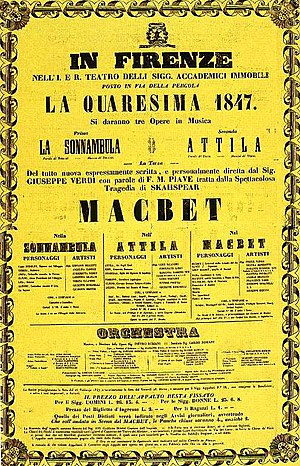
Macbeth (opera)
Programmet ved urpremieren i Firenze i 1847.
Macbeth er en opera i fire akter af Giuseppe Verdi. Den italienske libretto, der bygger på Shakespeares skuespil af samme navn, er skrevet af Francesco Maria Piave med enkelte tilføjelser af Andrea Maffei.